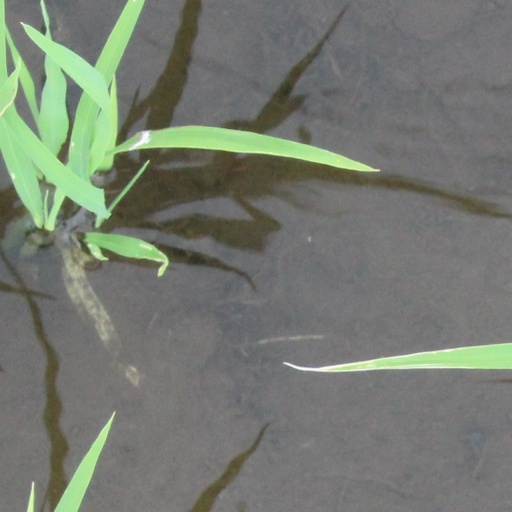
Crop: rice